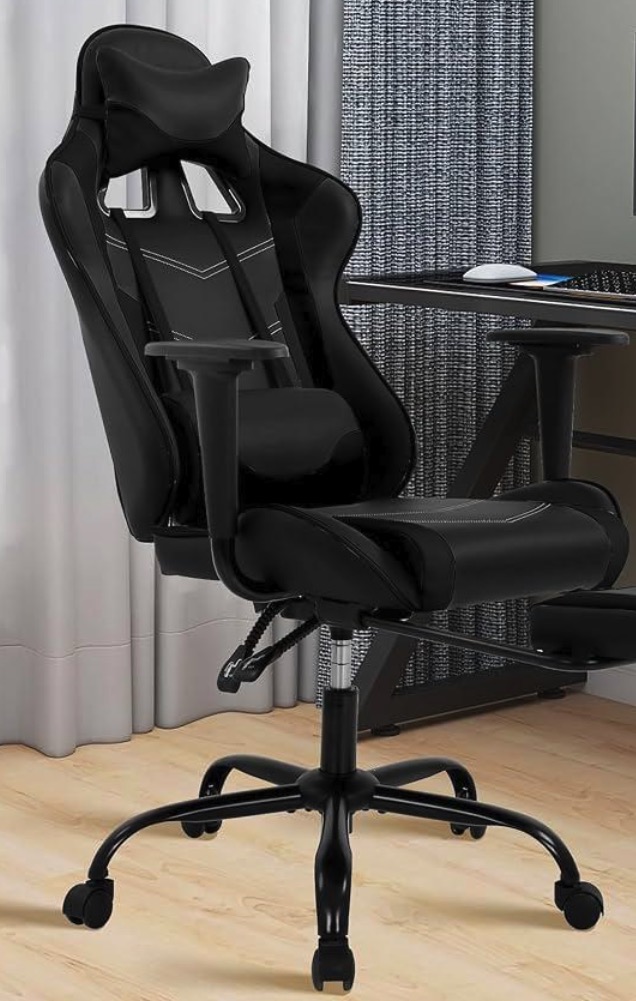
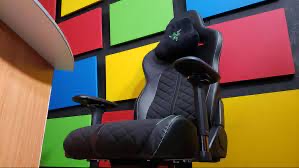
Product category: items_chair
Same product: no